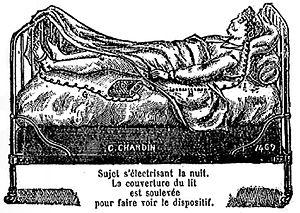
Gravure de frontispice d'un traité de Charles Chardin (1917), montrant l'appareil B121 relié par l'intermédiaire de deux fils à deux électrodes placées respectivement sur un pied et sur la tête du patient.
Charles Chardin est l'inventeur d'une technique d'électrothérapie, la méthode E.C.V. Celle-ci est supposée agir sur la circulation du sang, la lymphe, le protoplasme et les muscles des vaisseaux par l'application d'une tension électrique entre différentes régions du corps, et ainsi guérir les maladies.